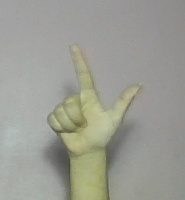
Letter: laam